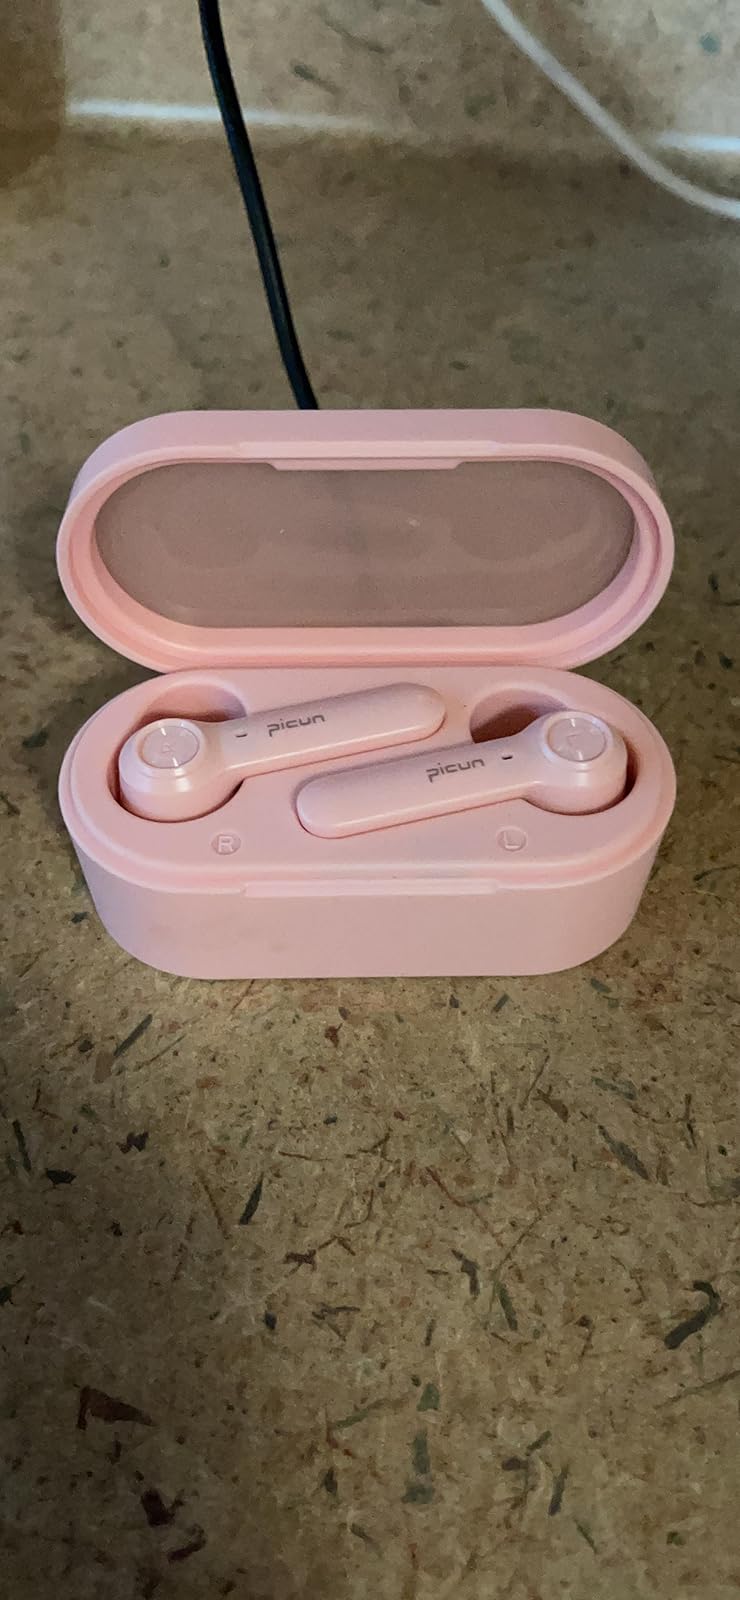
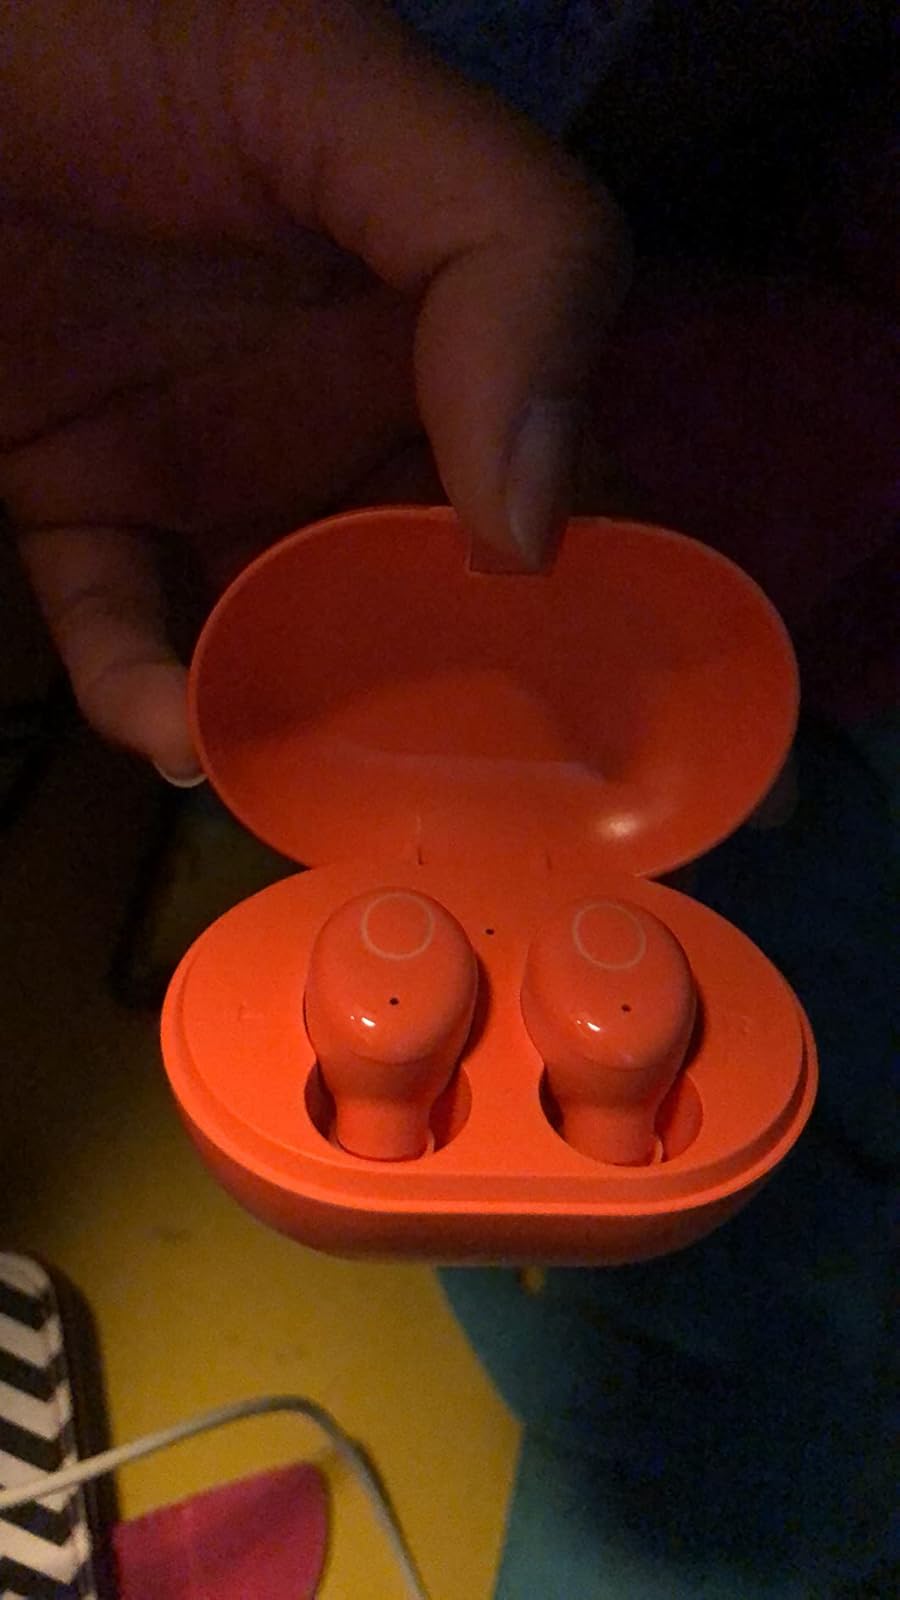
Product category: earbuds
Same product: no